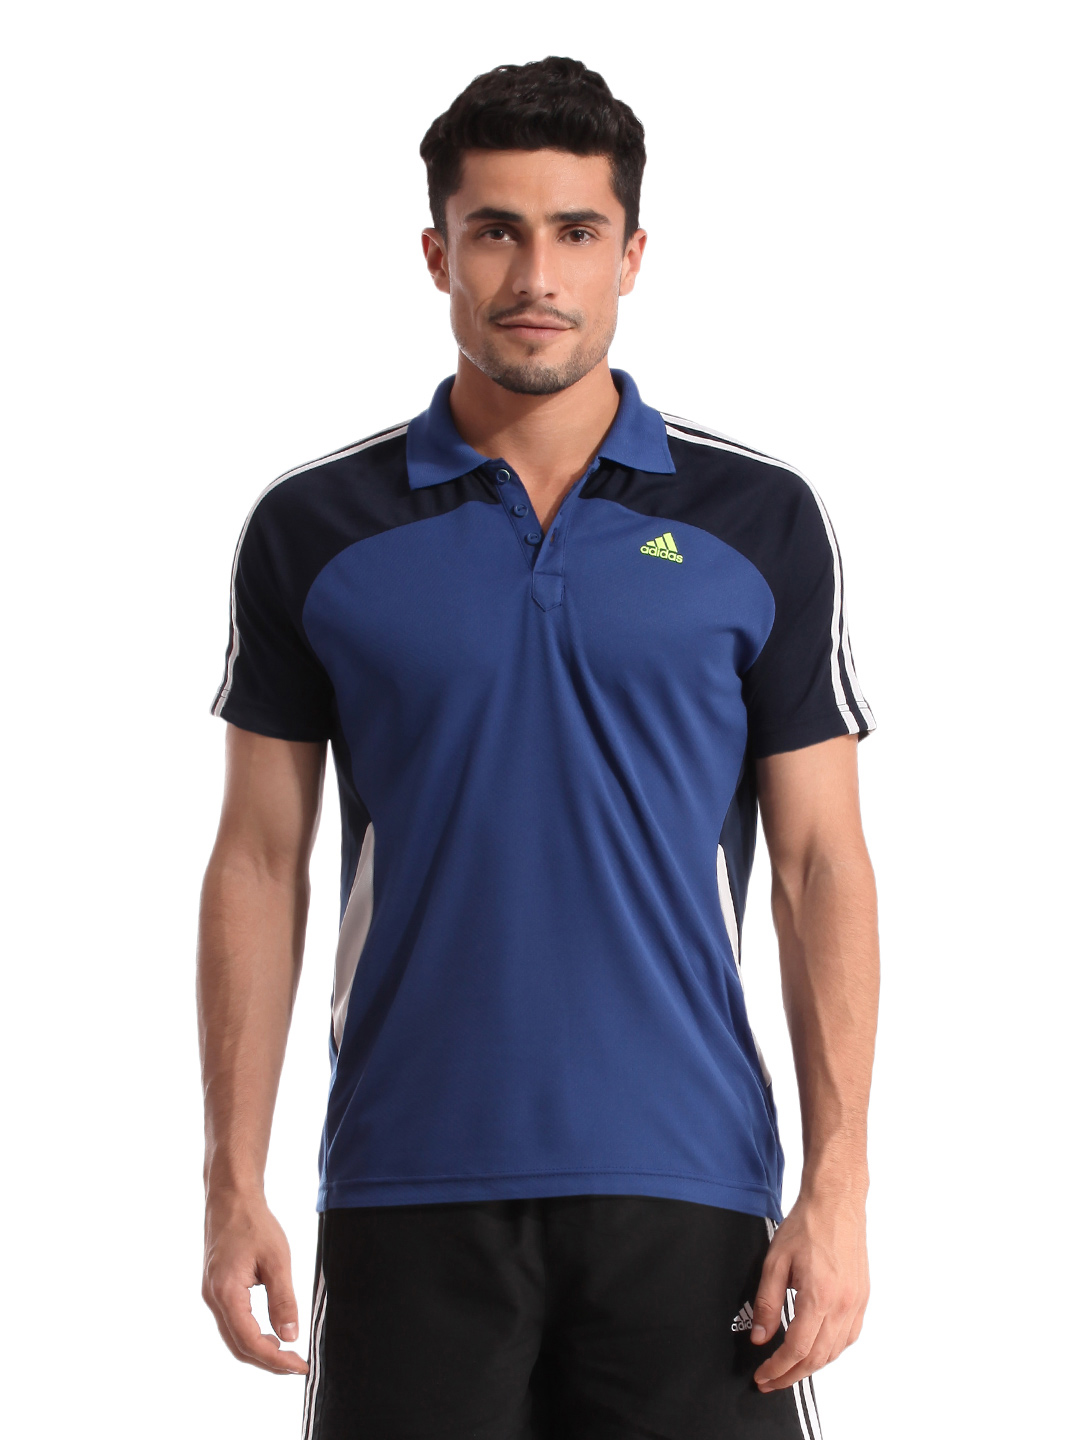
ADIDAS Men Navy Blue Polo T-shirt
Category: Apparel / Topwear / Tshirts
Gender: Men
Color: Navy Blue
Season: Summer 2012
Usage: Sports